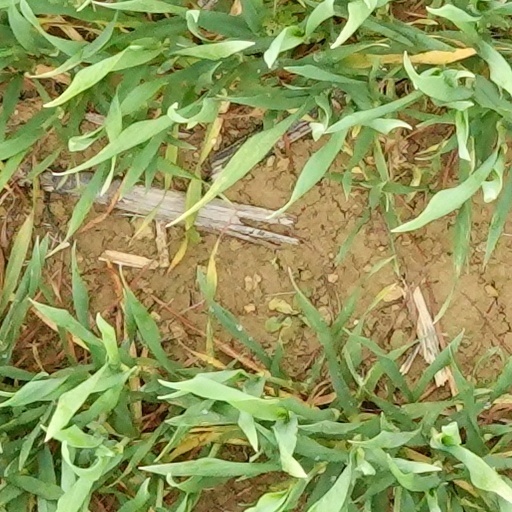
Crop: wheat